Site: brandenburg
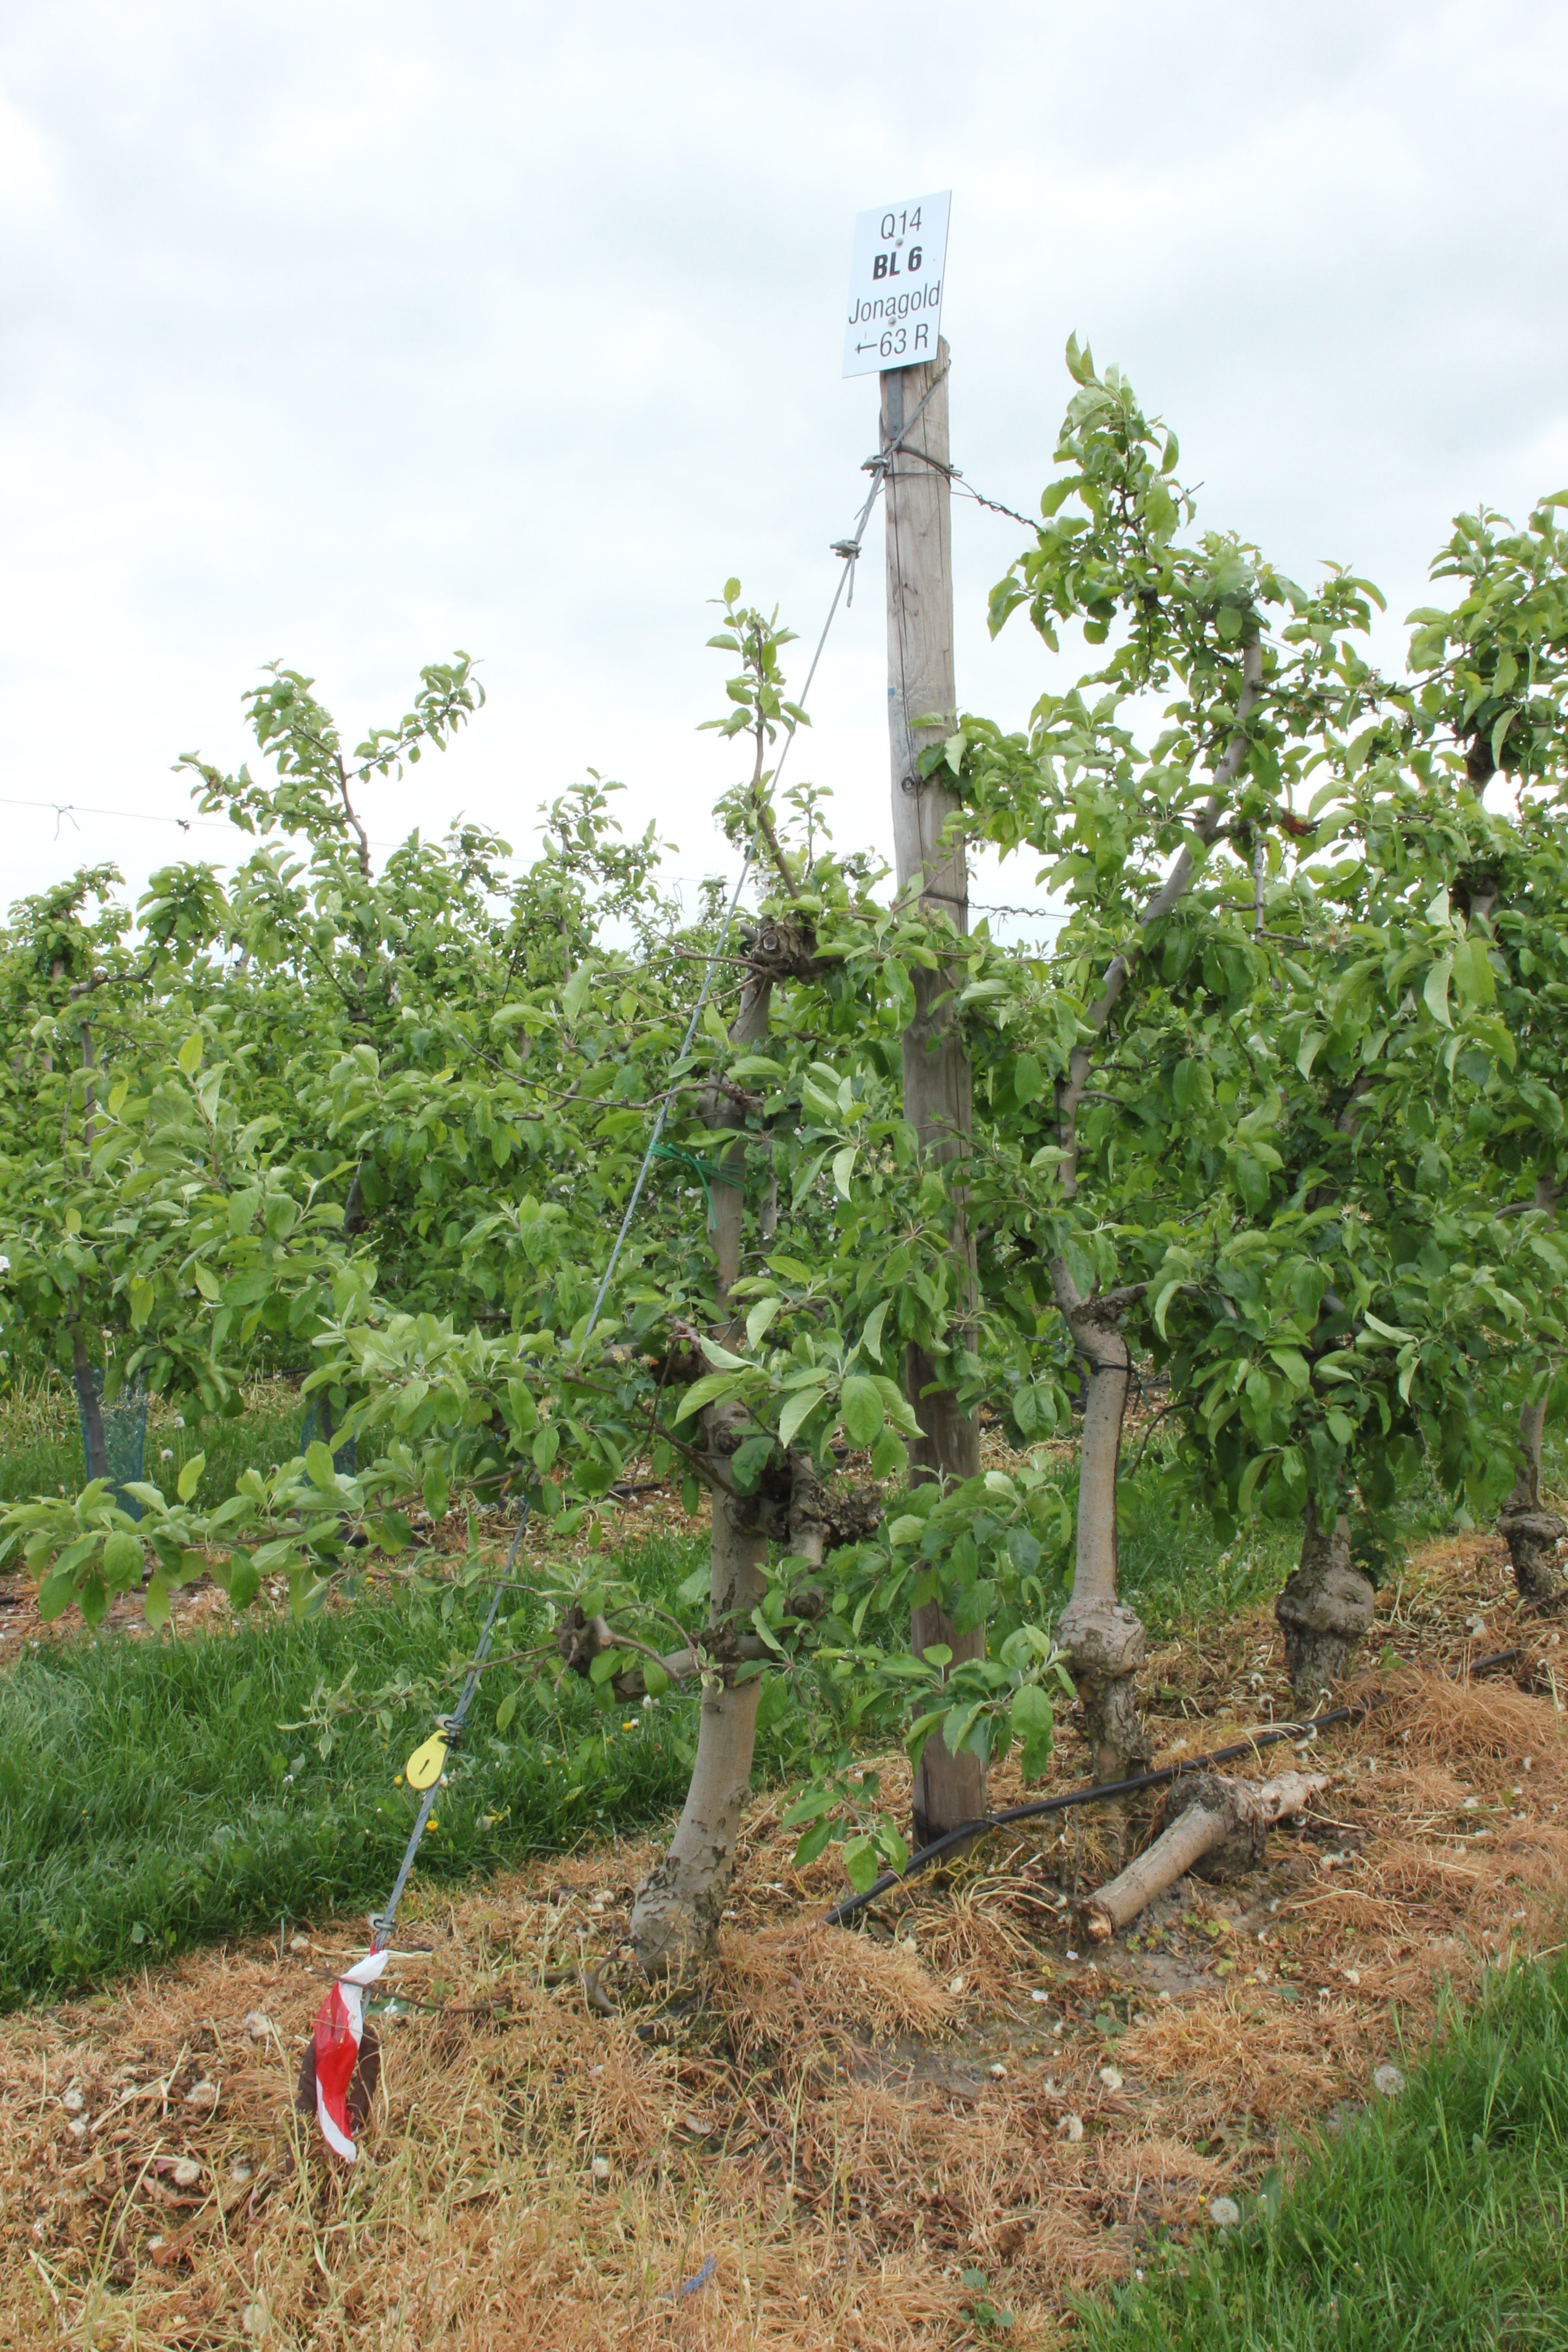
Growth stage (BBCH 67): Flowering